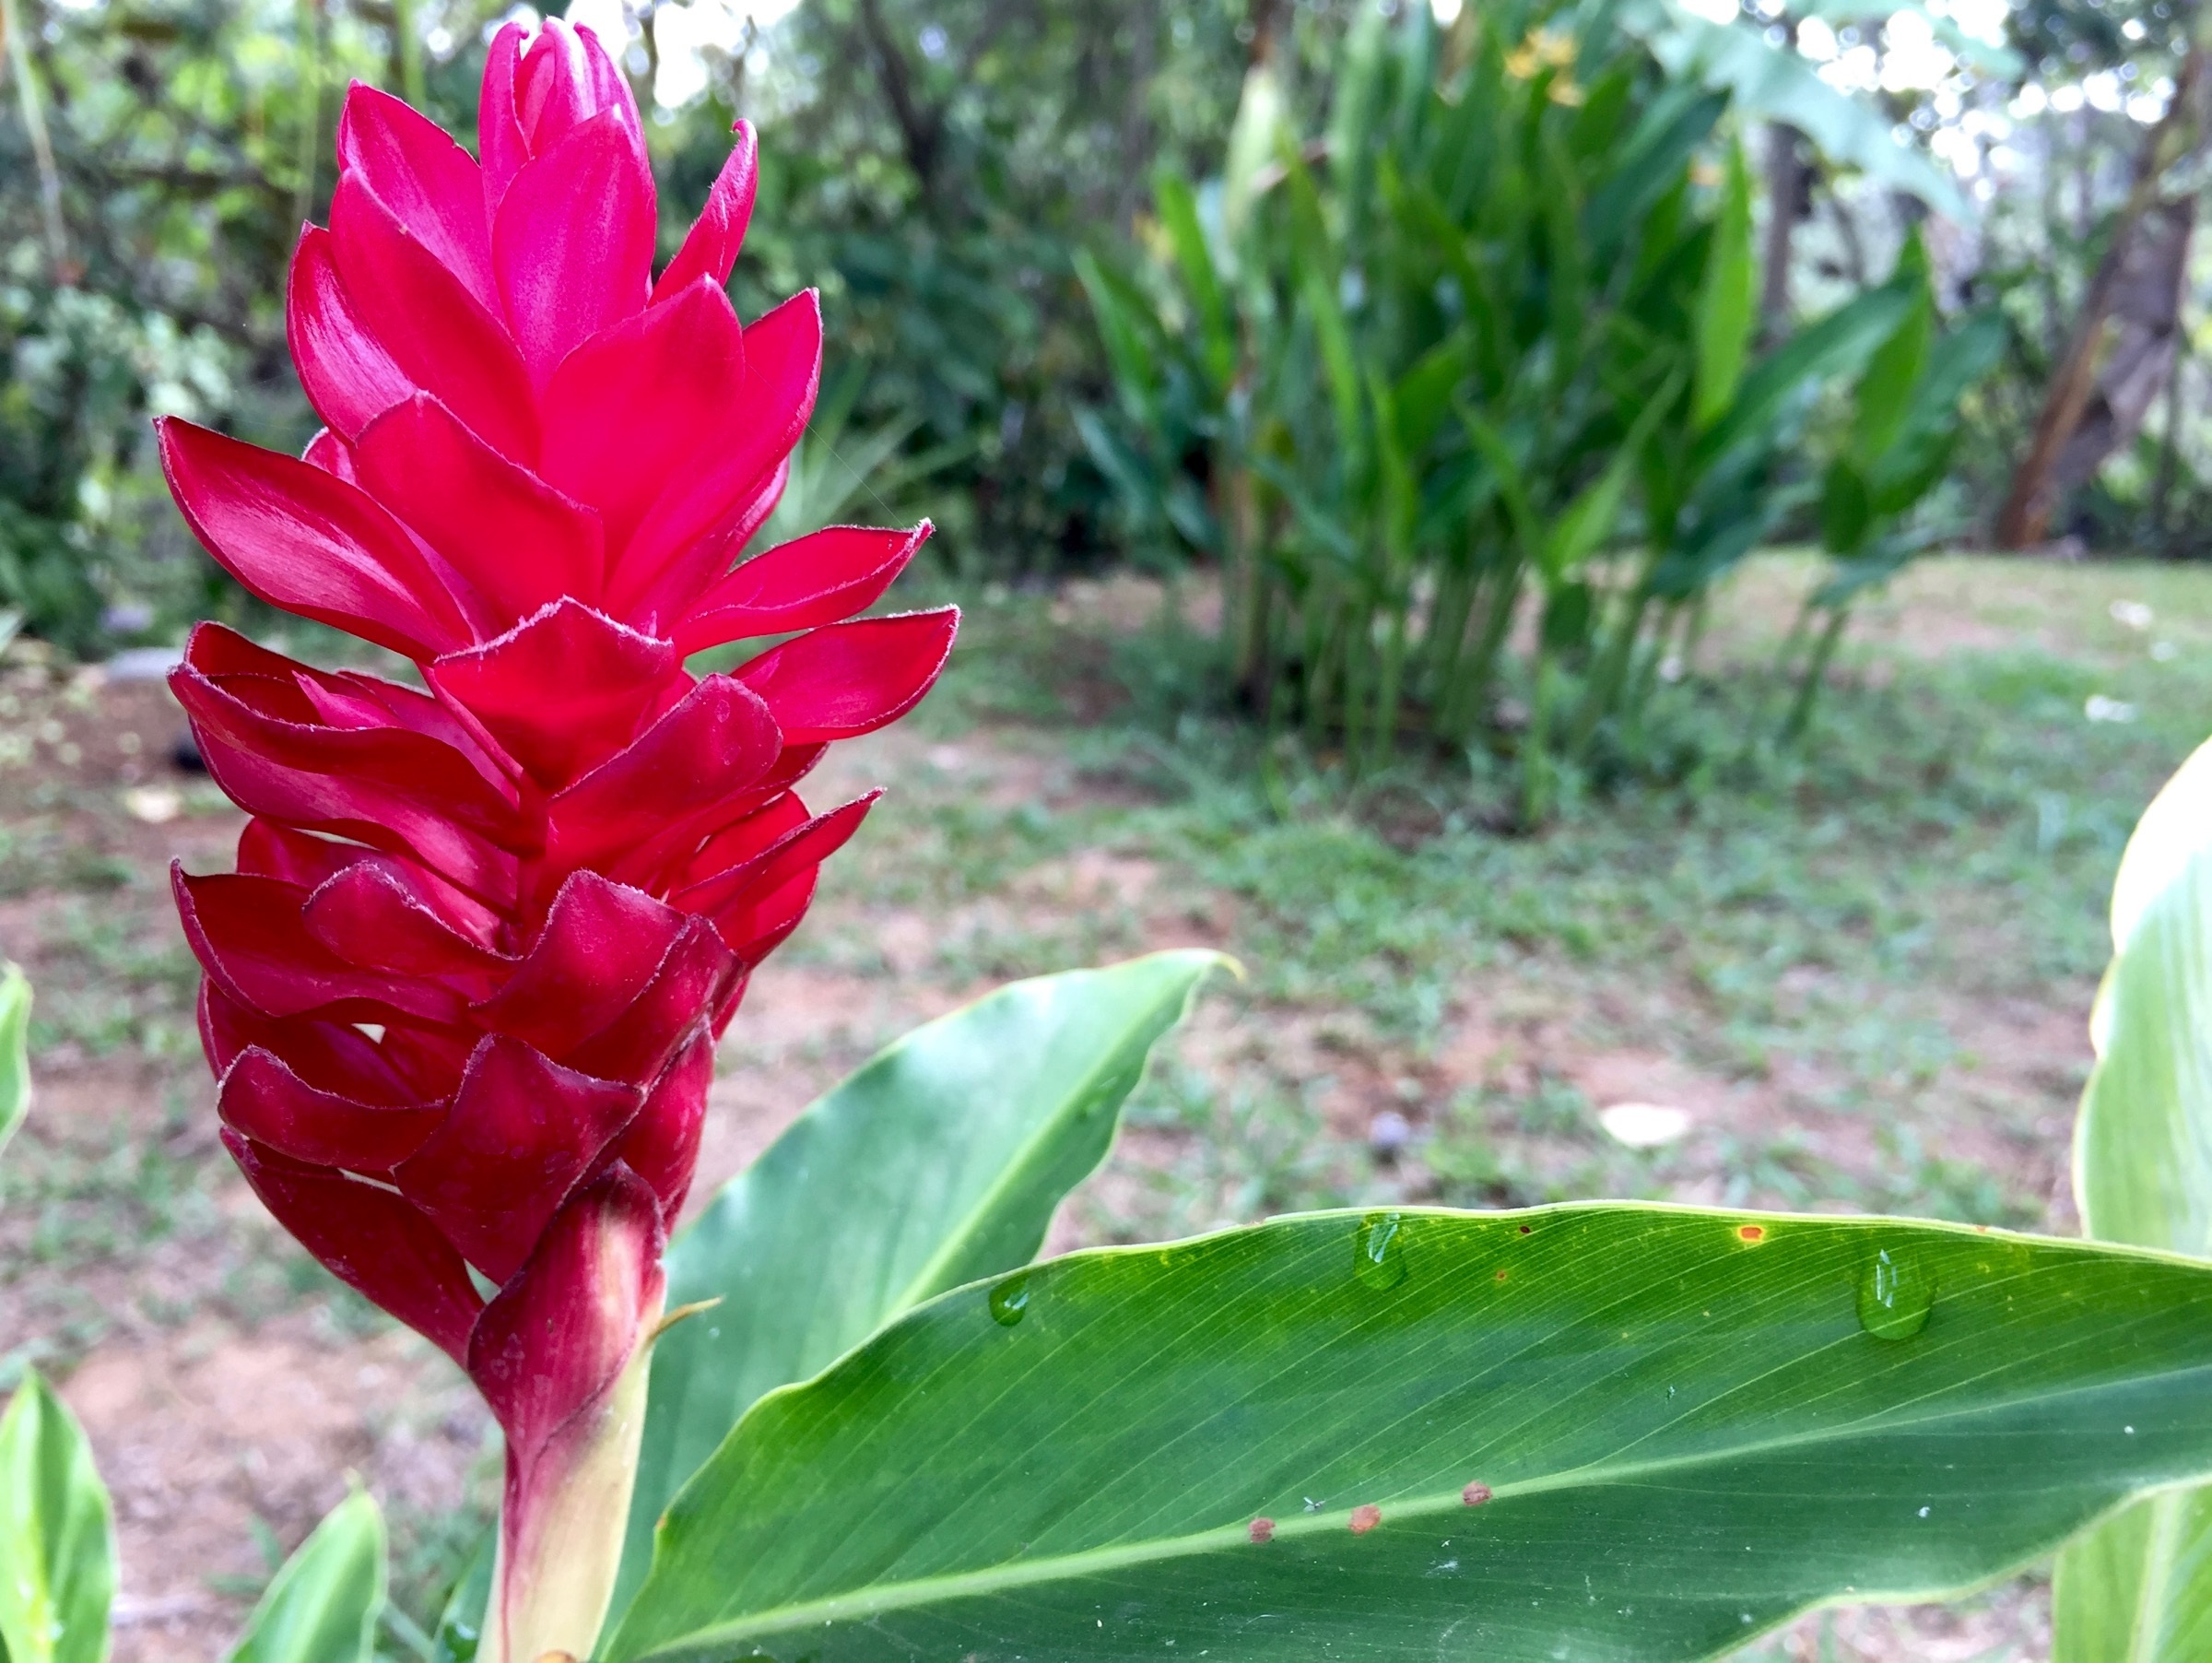
landscape, nature, outdoor, blossom, growth, plant, leaf, flower, petal, bloom, summer, floral, environment, foliage, tulip, decoration, spring, green, red, tropical, color, natural, park, fresh, botany, blooming, colorful, garden, flora, season, sunny, design, petals, bright, seasonal, beautiful, exotic, ginger, fuschia, flowering plant, nature background, land plant